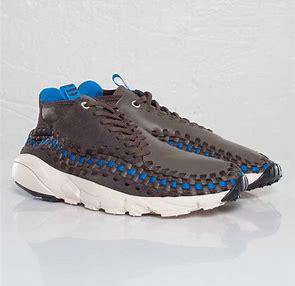
Brand: Nike
Model: Air Footscape Woven Chukka